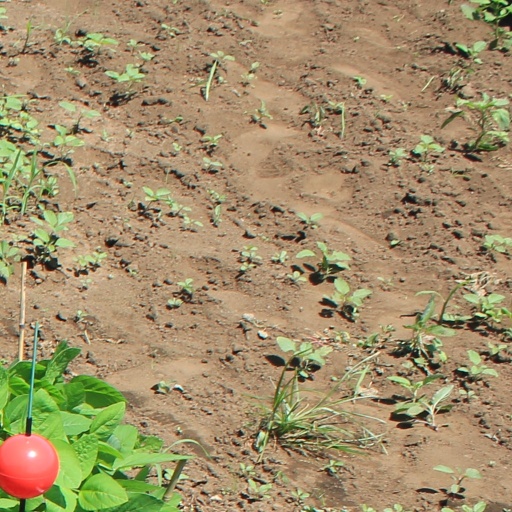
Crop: soybean